Vladimir Vasilyev (scientist)

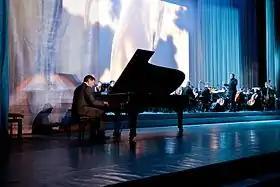
Graduation at the ITMO University, Oktyabrskiy Big Concert Hall. July 2014

Dr. Vasilyev is a member of the "Technical Council of Russia's Ministry of Education and Science", member of the "scientific council on issues of information technology in education", heads three specialized dissertation councils, is a member of editorial boards for journals "Computer Instruments in Education," “Proceedings of Universities. Instrumentation," “Optical Journal," is a member of "Government of St. Petersburg Research Council", "National Personnel Training Fund", as well as international scientific societies and working groups.